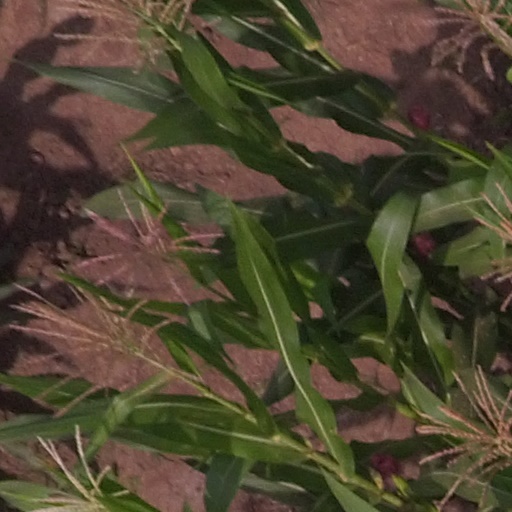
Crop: maize; corn